Charles Willy Kayser

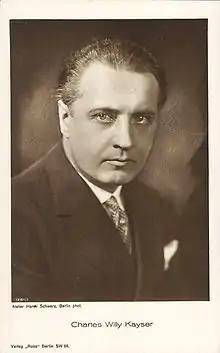
Charles Willy Kayser, ca. 1924

Charles Willy Kayser (28 January 1881 – 10 July 1942) was a German film actor.